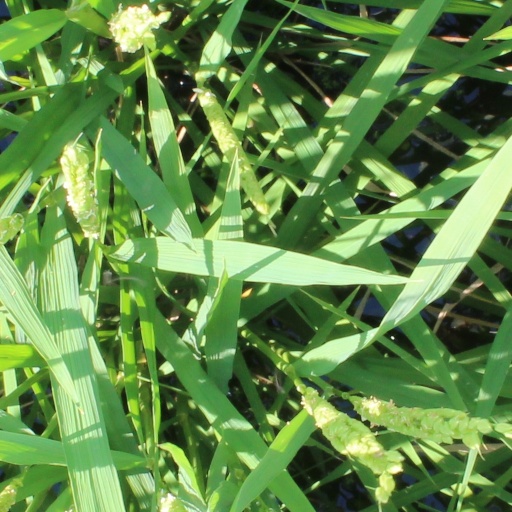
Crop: rice